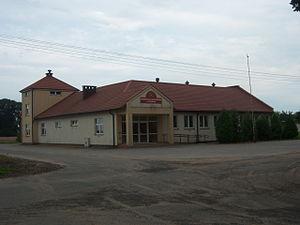
Jabłonka est un village polonais de la gmina de Kleczew dans la powiat de Konin de la voïvodie de Grande-Pologne dans le centre-ouest de la Pologne.